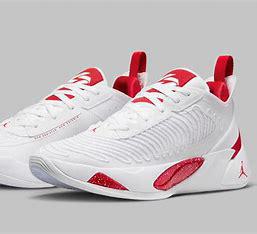
Brand: Jordan
Model: Luka 1